Kafr Kanna

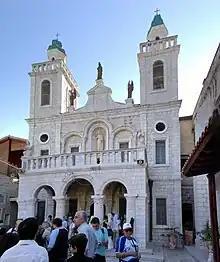
Catholic Wedding Church in Kafr Kanna

In the 1922 census of Palestine conducted by the British Mandate authorities, "Kufr Kenna" had a total population of 1,175; 672 Muslims and 503 Christians, of the Christians, 264 were Greek Orthodox, 82 Roman Catholics, 137 Melkites (Greek Catholics) and 20 Anglicans. The population had increased at the 1931 census to 1,378; 896 Muslims and 482 Christians, in a total of 266 houses.